Wayne Rooney

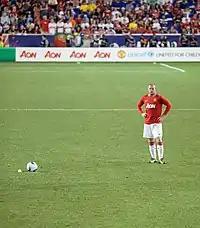
Rooney preparing to take a free kick for Manchester United against the MLS All Stars at the Red Bull Arena in New Jersey, July 2011

Rooney played in 2008 UEFA Super Cup where United lost to Zenit Saint Petersburg and was unable to make an impact. On 4 October 2008, in an away win over Blackburn, Rooney became the youngest player to make 200 Premier League appearances. On 18 December, Rooney scored twice in the 5–3 semi-final victory over Japanese club Gamba Osaka in the FIFA Club World Cup, and, after scoring the winning goal as United beat LDU Quito 1–0 in the final in Yokohama, was awarded the Golden Ball as the best player in the tournament. On 14 January after scoring 54 seconds into the 1–0 win over Wigan, Rooney limped off with a hamstring injury in the eighth minute. On 25 April 2009, Rooney scored his final league goals of the season against Tottenham; United scored five goals in the second half to come from 2–0 down to win 5–2; Rooney scored two goals, set up two and provided the assist that led to the penalty for United's first goal. On 27 May, Rooney played against Barcelona in the 2009 Champions League Final in Rome, with United losing 2–0. Rooney ended the season with 20 goals in all competitions. Once again, he managed 12 goals in the league.